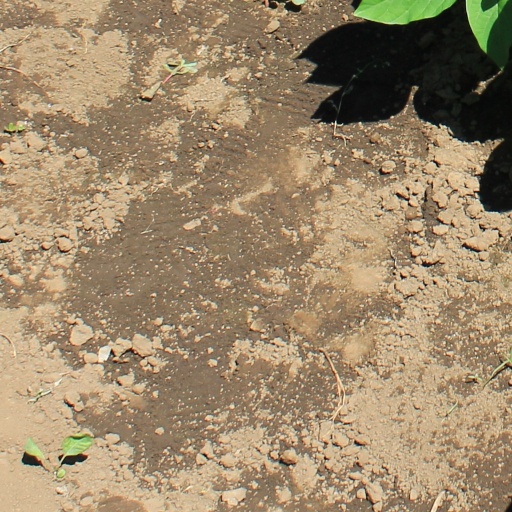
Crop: soybean